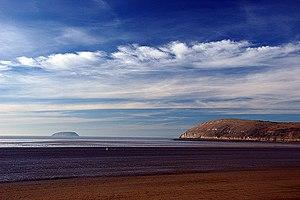
Brean Down est un promontoire rocheux du Somerset, en Angleterre, culminant à 97 mètres d'altitude face au canal de Bristol. Il constitue, avec les îlots de Steep Holm et Flat Holm, l'extrémité occidentale des collines de Mendip. Propriété du National Trust et site classé, il abrite une importante biodiversité et des richesses archéologiques et historiques, parmi lesquelles un fort bâti en 1865 et réarmé durant la Seconde Guerre mondiale.